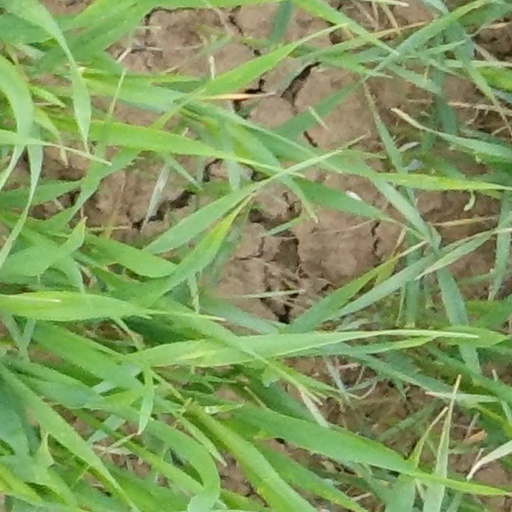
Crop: wheat